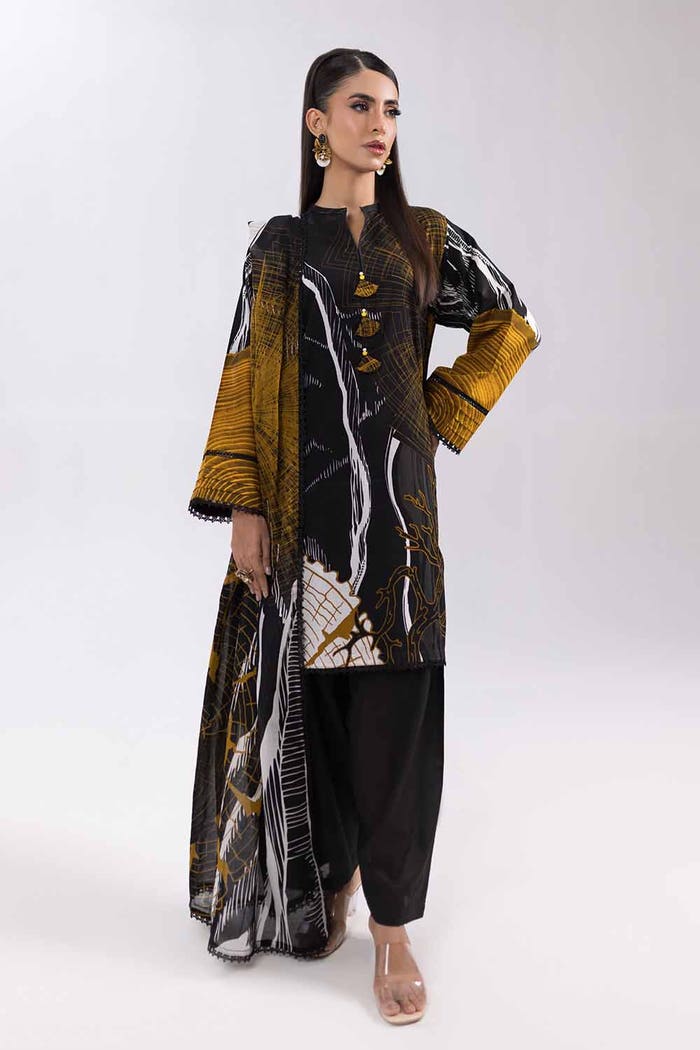
black gold embroidered salwar suit